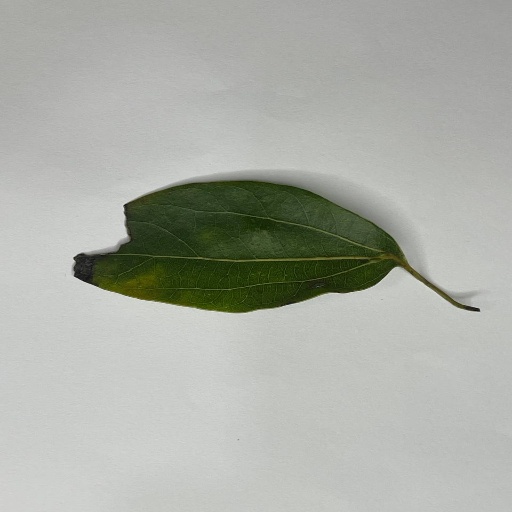
Species: Camphor
Leaf condition: Shot Hole